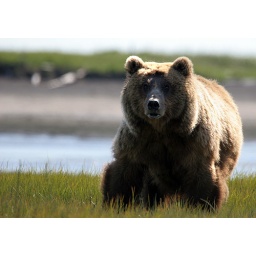
eating lunch in the grass 25 yards from her was a little nerve racking at first.